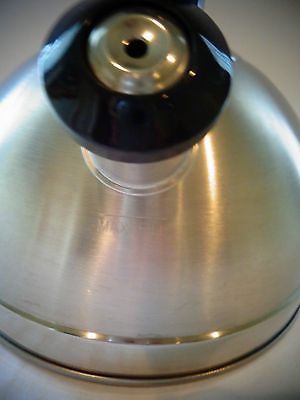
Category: kettle